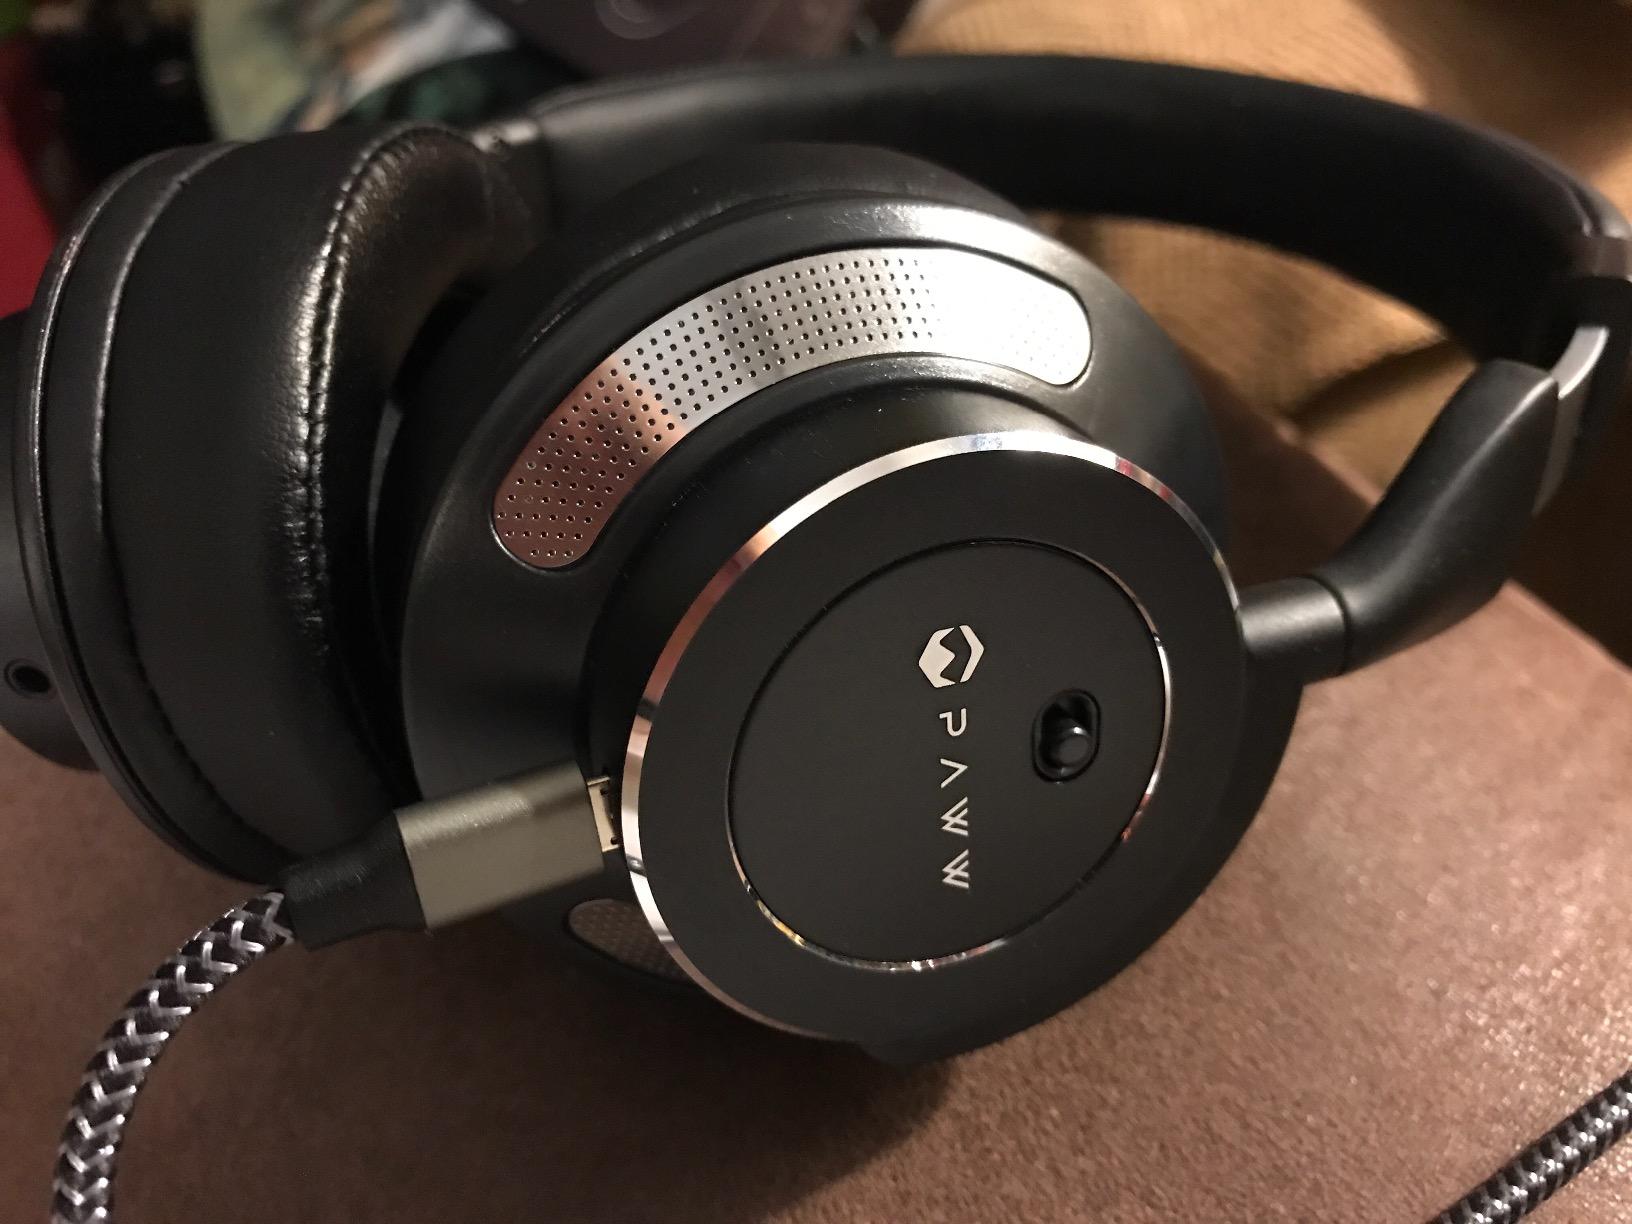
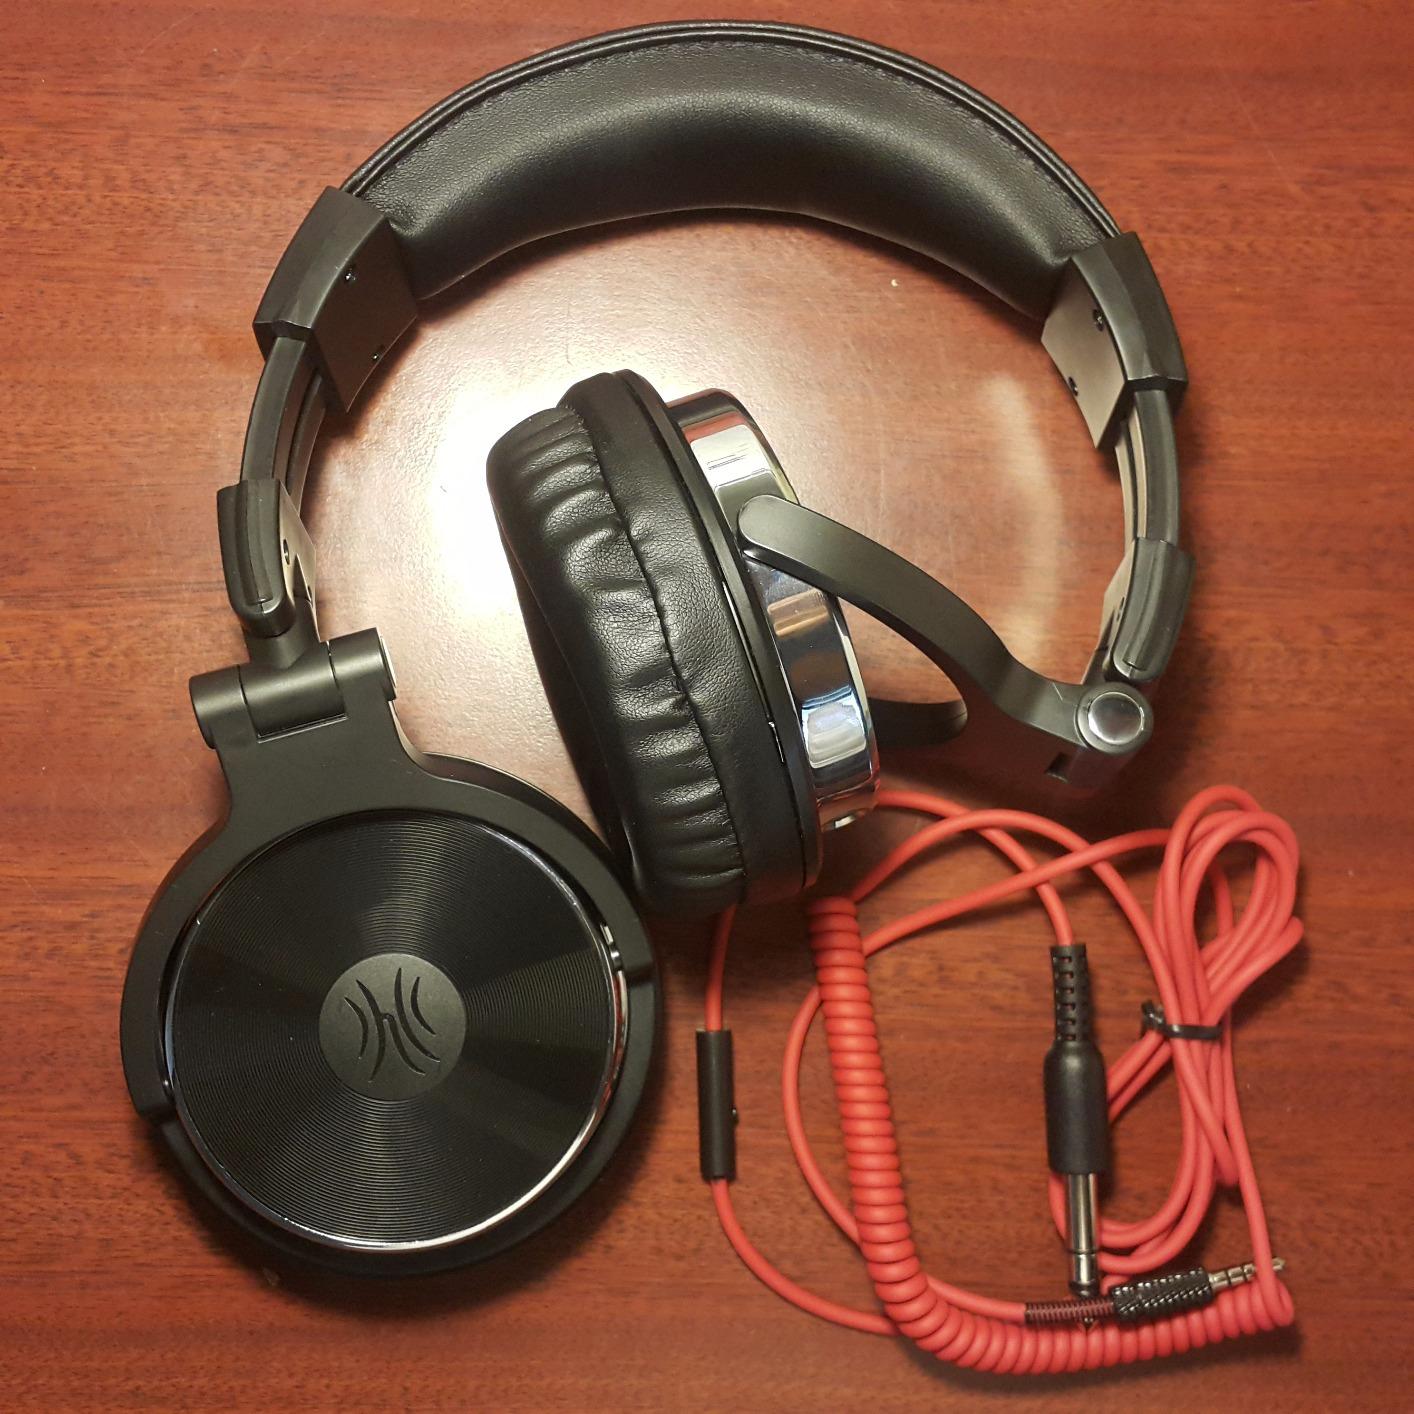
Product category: headphones
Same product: no